Bridge of Cally

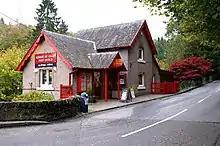

The hotel was originally a temperance establishment with alcohol being served for the first time in the 1960s. Until that time it served as the local petrol station and the proprietor operated a daily bus service along the A93 from Blacklunans to Blairgowrie.